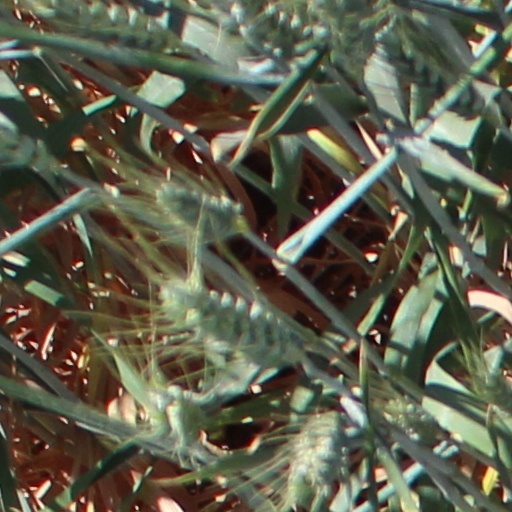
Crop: wheat